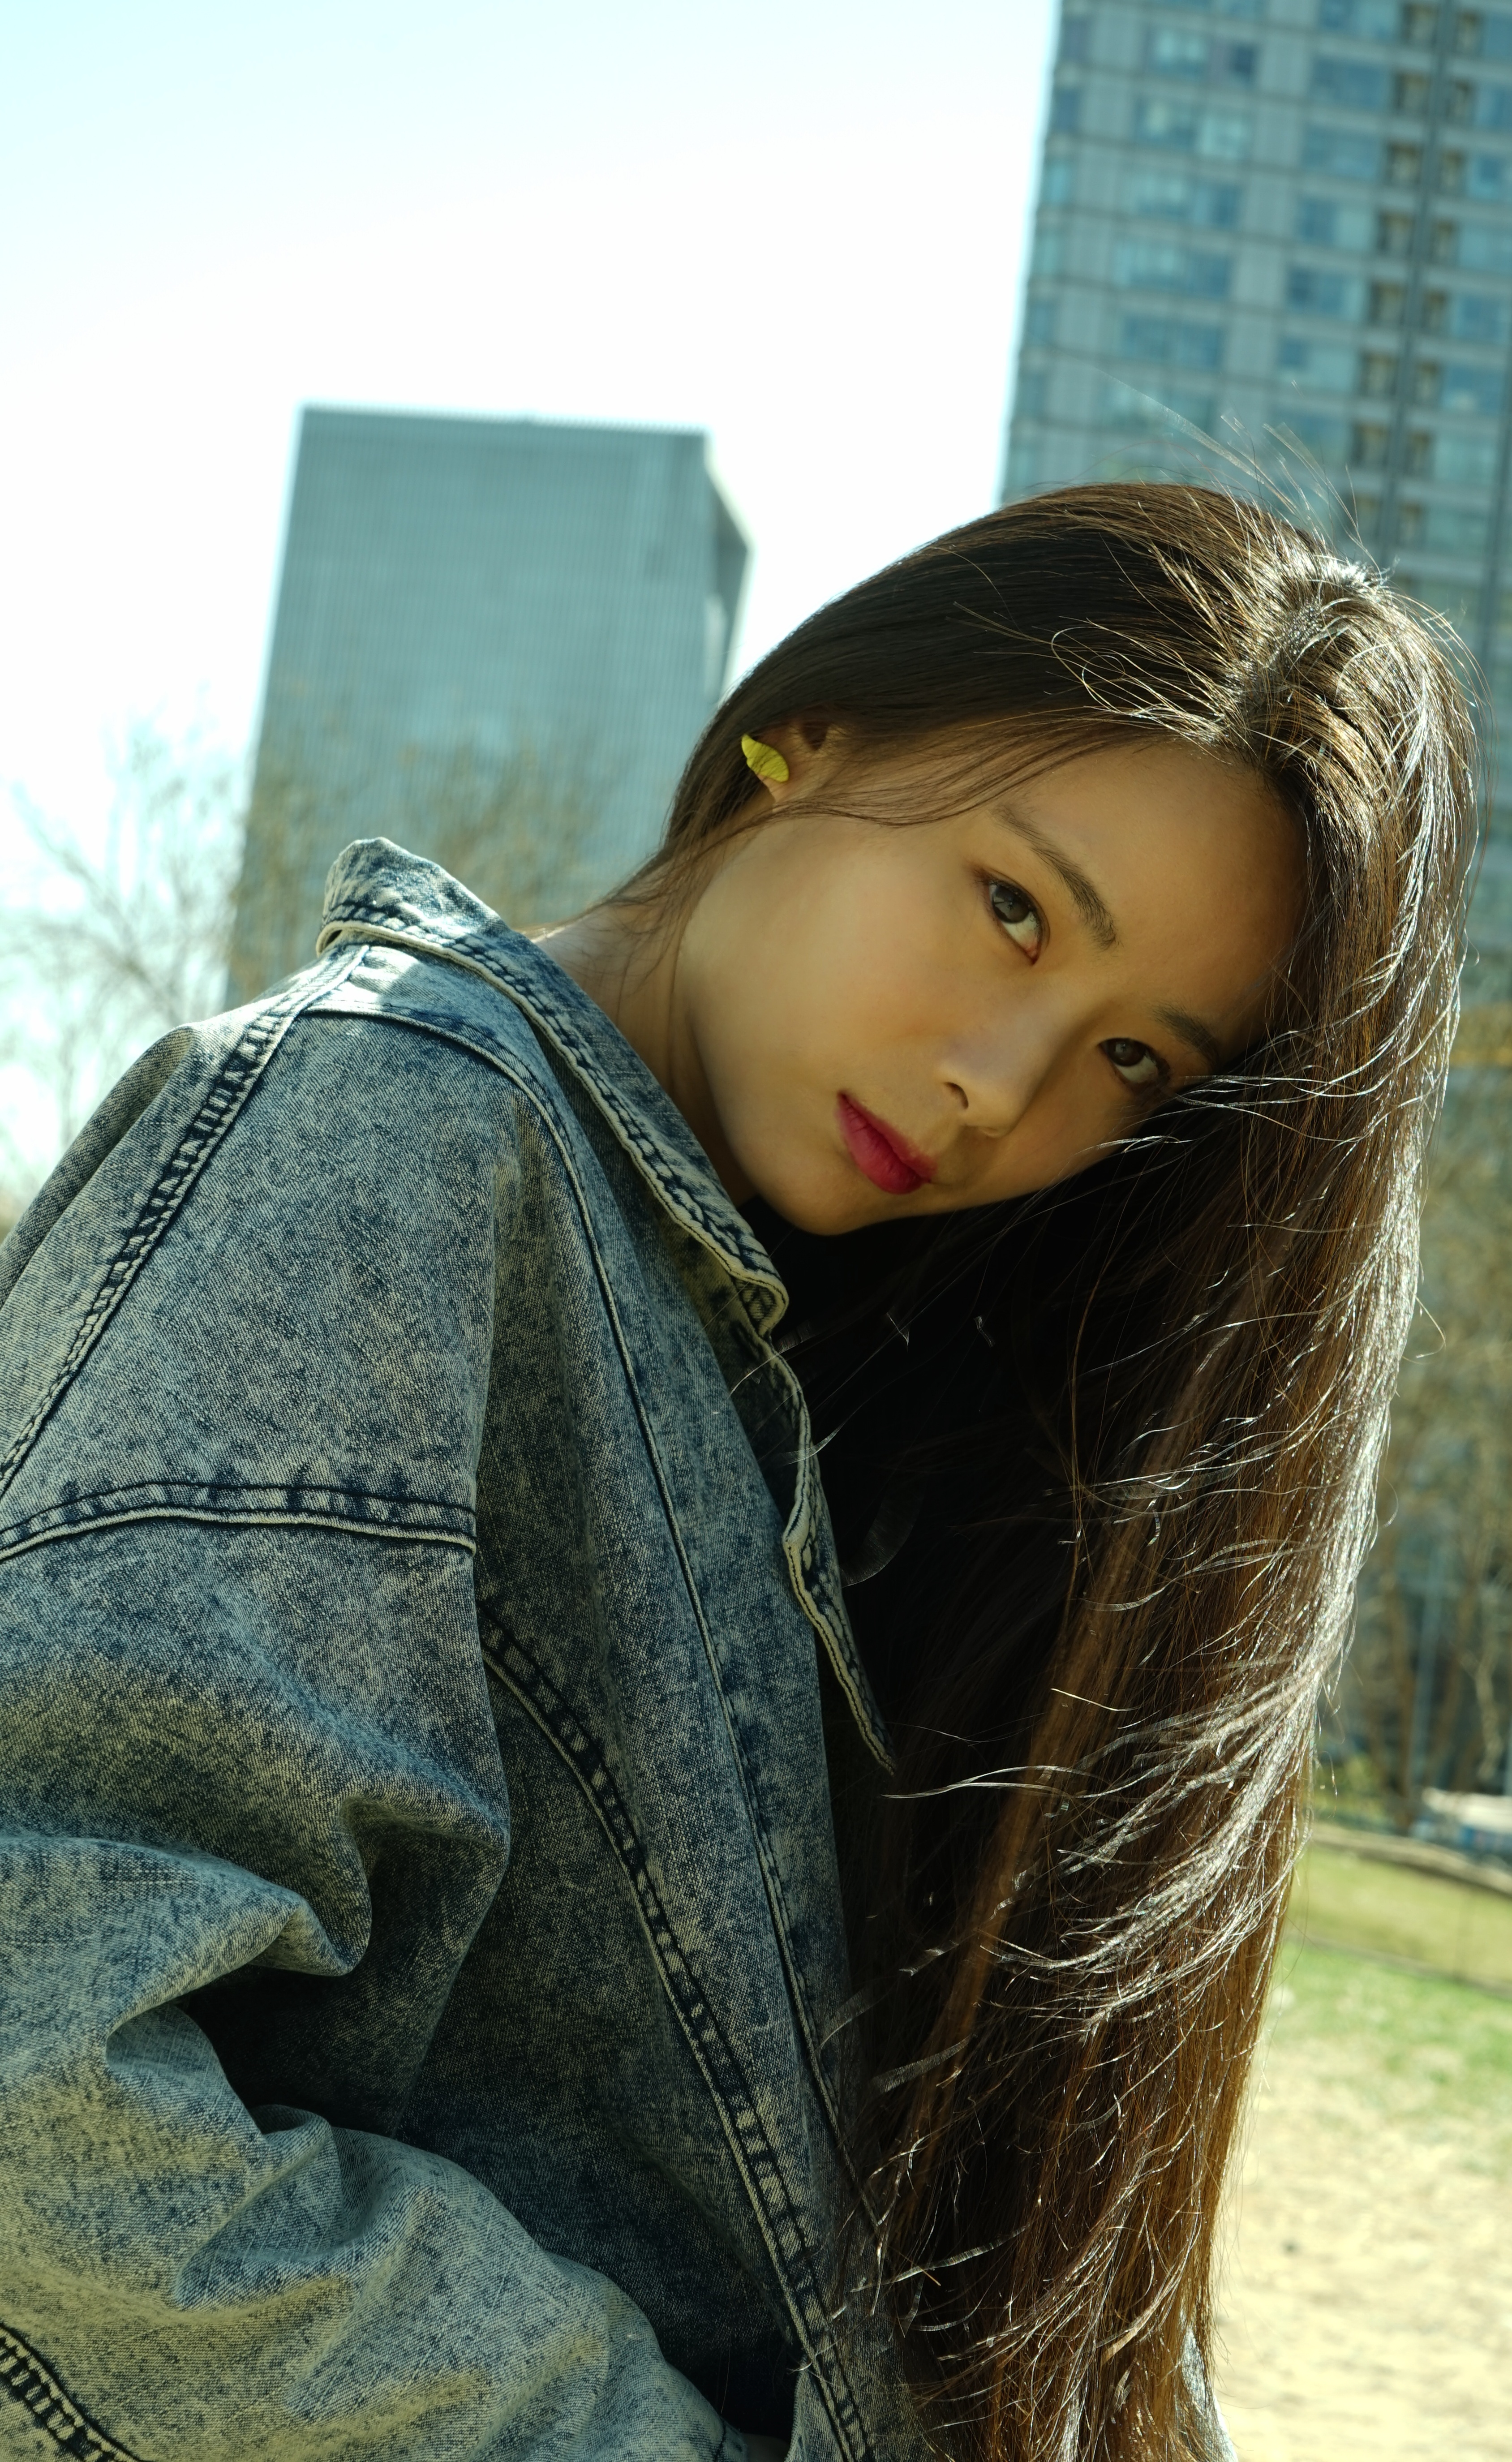
person, girl, woman, photography, portrait, model, spring, color, child, fashion, lady, hairstyle, eye, head, photograph, skin, beauty, image, photo shoot, portrait photography, human positions